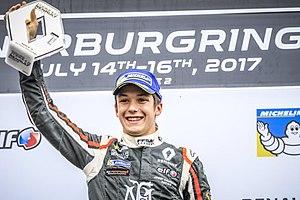
Photographie de Sacha Fenestraz en Eurocup Formula Renault 2.0 en 2017, célébrant sa victoire sur le podium au Nürburgring
Sacha Fenestraz, né le 28 juillet 1999, est un pilote automobile franco-argentin, courant sous licence française. Champion d'Eurocup Formula Renault 2.0 en 2017 et de Formule 3 japonaise en 2019, il évolue en Super Formula en 2020 en tant que pilote officiel Toyota.